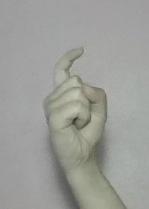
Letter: ra